British electric multiple units

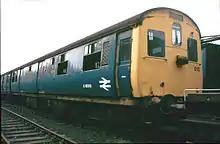
One of the EMUs introduced in 1949 on the London to Shenfield line, photographed at the end of its life

In 1908, the Midland Railway introduced EMUs that used overhead line energised at 6.7 kV 25 Hz AC, on its Heysham–Morecambe–Lancaster line. From 1909 the London, Brighton and South Coast Railway (LB&SCR) also used overhead line at 6.7 kV 25 Hz. The first section to be electrified was the South London Line connecting London Bridge with Victoria via , opened on 1 December 1909. The service was marketed as 'The Elevated Electric' and was an immediate success. By 1921 most of the inner London suburban lines were electrified and services to and Sutton opened on 1 April 1925.